Boeing AH-64 Apache

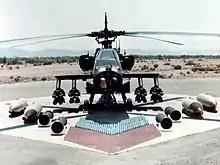
AH-64 Apache weapon loadout

The AH-64 was designed to perform in front-line environments, and to operate at night or day and during adverse weather conditions, thanks to systems including the Target Acquisition and Designation System, Pilot Night Vision System (TADS/PNVS), passive infrared countermeasures, GPS, and the IHADSS. Longbow-equipped Apaches can locate up to 256 targets simultaneously within . In August 2012, 24 U.S. Army AH-64Ds were equipped with the Ground Fire Acquisition System (GFAS), which detects and targets ground-based weapons fire sources in all-light conditions and with a 120° visual field. The GFAS consists of two sensor pods working with the AH-64's other sensors, and a thermographic camera that precisely locates muzzle flashes.